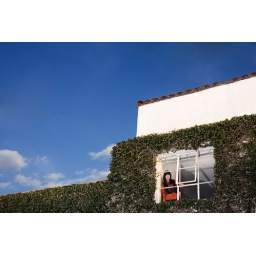
girl in window